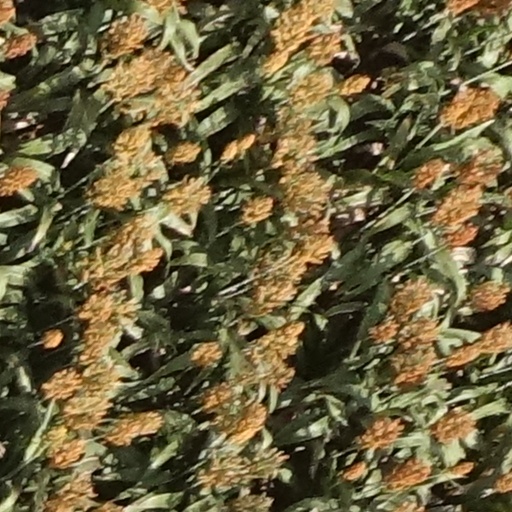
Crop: sorghum